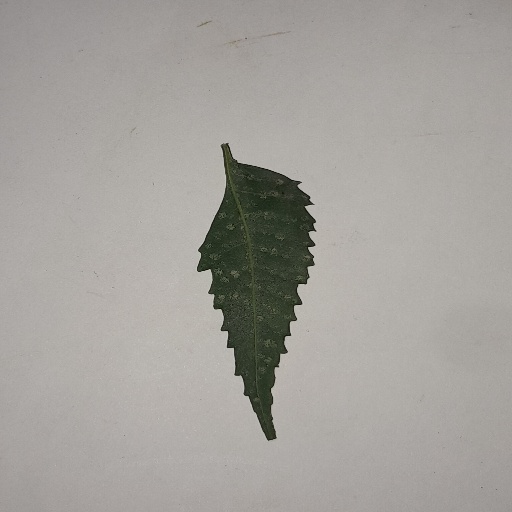
Species: Neem
Leaf condition: Powdery Mildew